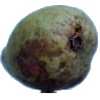
Label: pear_stone